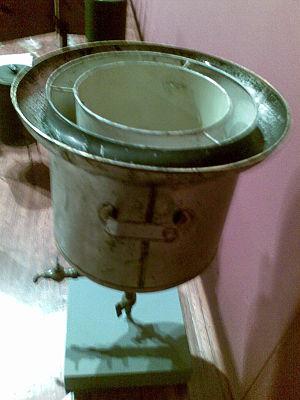
Antoine Laurent Lavoisier, ci-devant de Lavoisier, né le 26 août 1743 à Paris et guillotiné le 8 mai 1794 à Paris, est un chimiste, philosophe et économiste français, souvent présenté comme le père de la chimie moderne, qui se développera à partir des bases et des notions qu'il a établies et d'une nouvelle exigence de précision offerte par les instruments qu'il a mis au point. Il a inauguré la méthode scientifique, à la fois expérimentale et mathématique, dans ce domaine qui, au contraire de la mécanique, semblait devoir y échapper.